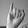
ASL letter: I